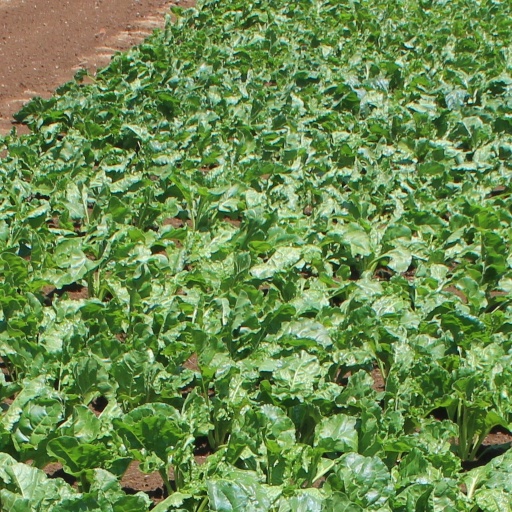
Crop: sugar beet